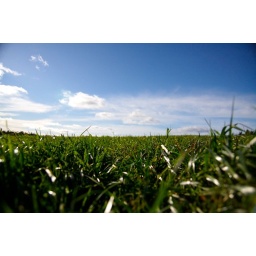
While sitting on the grass in a farmers field in the Goulds I took this photo.